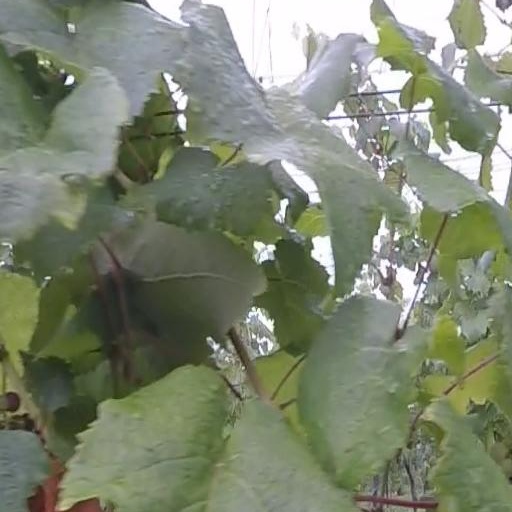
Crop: grape